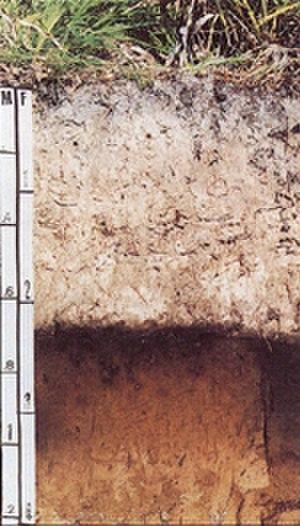
Le Sol de Myakka est un type de sol présent en Floride sur une superficie de plus de 6 000 km². Le mot Myakka provient d'un terme amérindien signifiant « Grandes eaux ».
Les symboles repris ci-dessous sont les symboles officiels de l'État de Floride. La majorité des symboles furent choisis en 1950. Néanmoins, la fleur emblème fut choisie en 1909, l'oiseau emblème de l'État fut choisi en 1927 et la chanson emblème en 1935. Ces trois emblèmes ne sont d'ailleurs pas repris dans les textes de loi de la Floride.